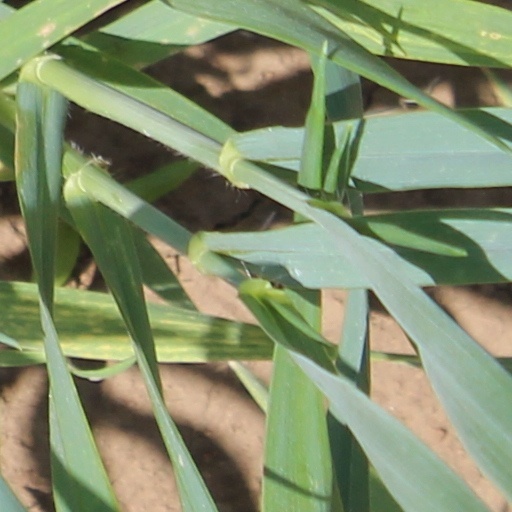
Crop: wheat